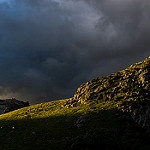
Label: mountain